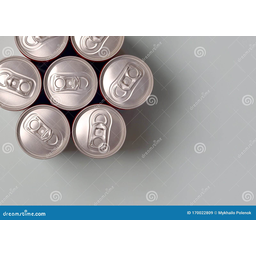
Label: metal